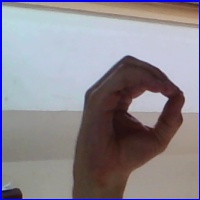
Letra: O